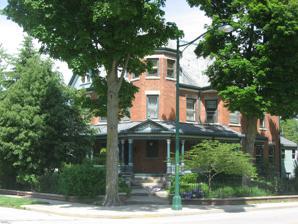
Building: William Kerr House
Country: United States of America
Year built: 1896
Historic house in Indiana, United States United States historic place William Kerr House U.S. National Register of Historic Places William Kerr House, May 2010 Show map of Indiana Show map of the United States Location 501 N. Columbia St., Union City, Indiana Coordinates 40°12′8″N 84°48′33″W / 40.20222°N 84.80917°W / 40.20222; -84.80917 Area less than one acre Built 1896 ( 1896 ) Architect Barber, George F. & Co. Architectural style Queen Anne NRHP reference No. 87001776 Added to NRHP October 1, 1987 William Kerr House is a historic home located at Union City , Randolph County, Indiana .  It was designed by architecture firm of George F. Barber & Co. and built about 1896. It is a 2 + 1 ⁄ 2 -story, Queen Anne style brick veneer dwelling.  It has a hipped cross-gable roof sheathed in slate .  It features a hexagonal corner tower, gabled three-sided bays, and a wraparound porch.  Also on the property is a contributing brick garage (c. 1920). It was added to the National Register of Historic Places in 1987. References